William Trent Rossell

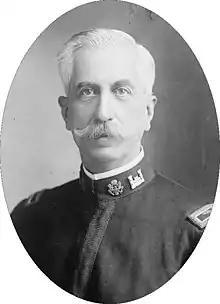
Brigadier General William T. Rossell, Chief of Engineers 1913

William Trent Rossell (1849–1919) was the Engineer Commissioner of the District of Columbia.